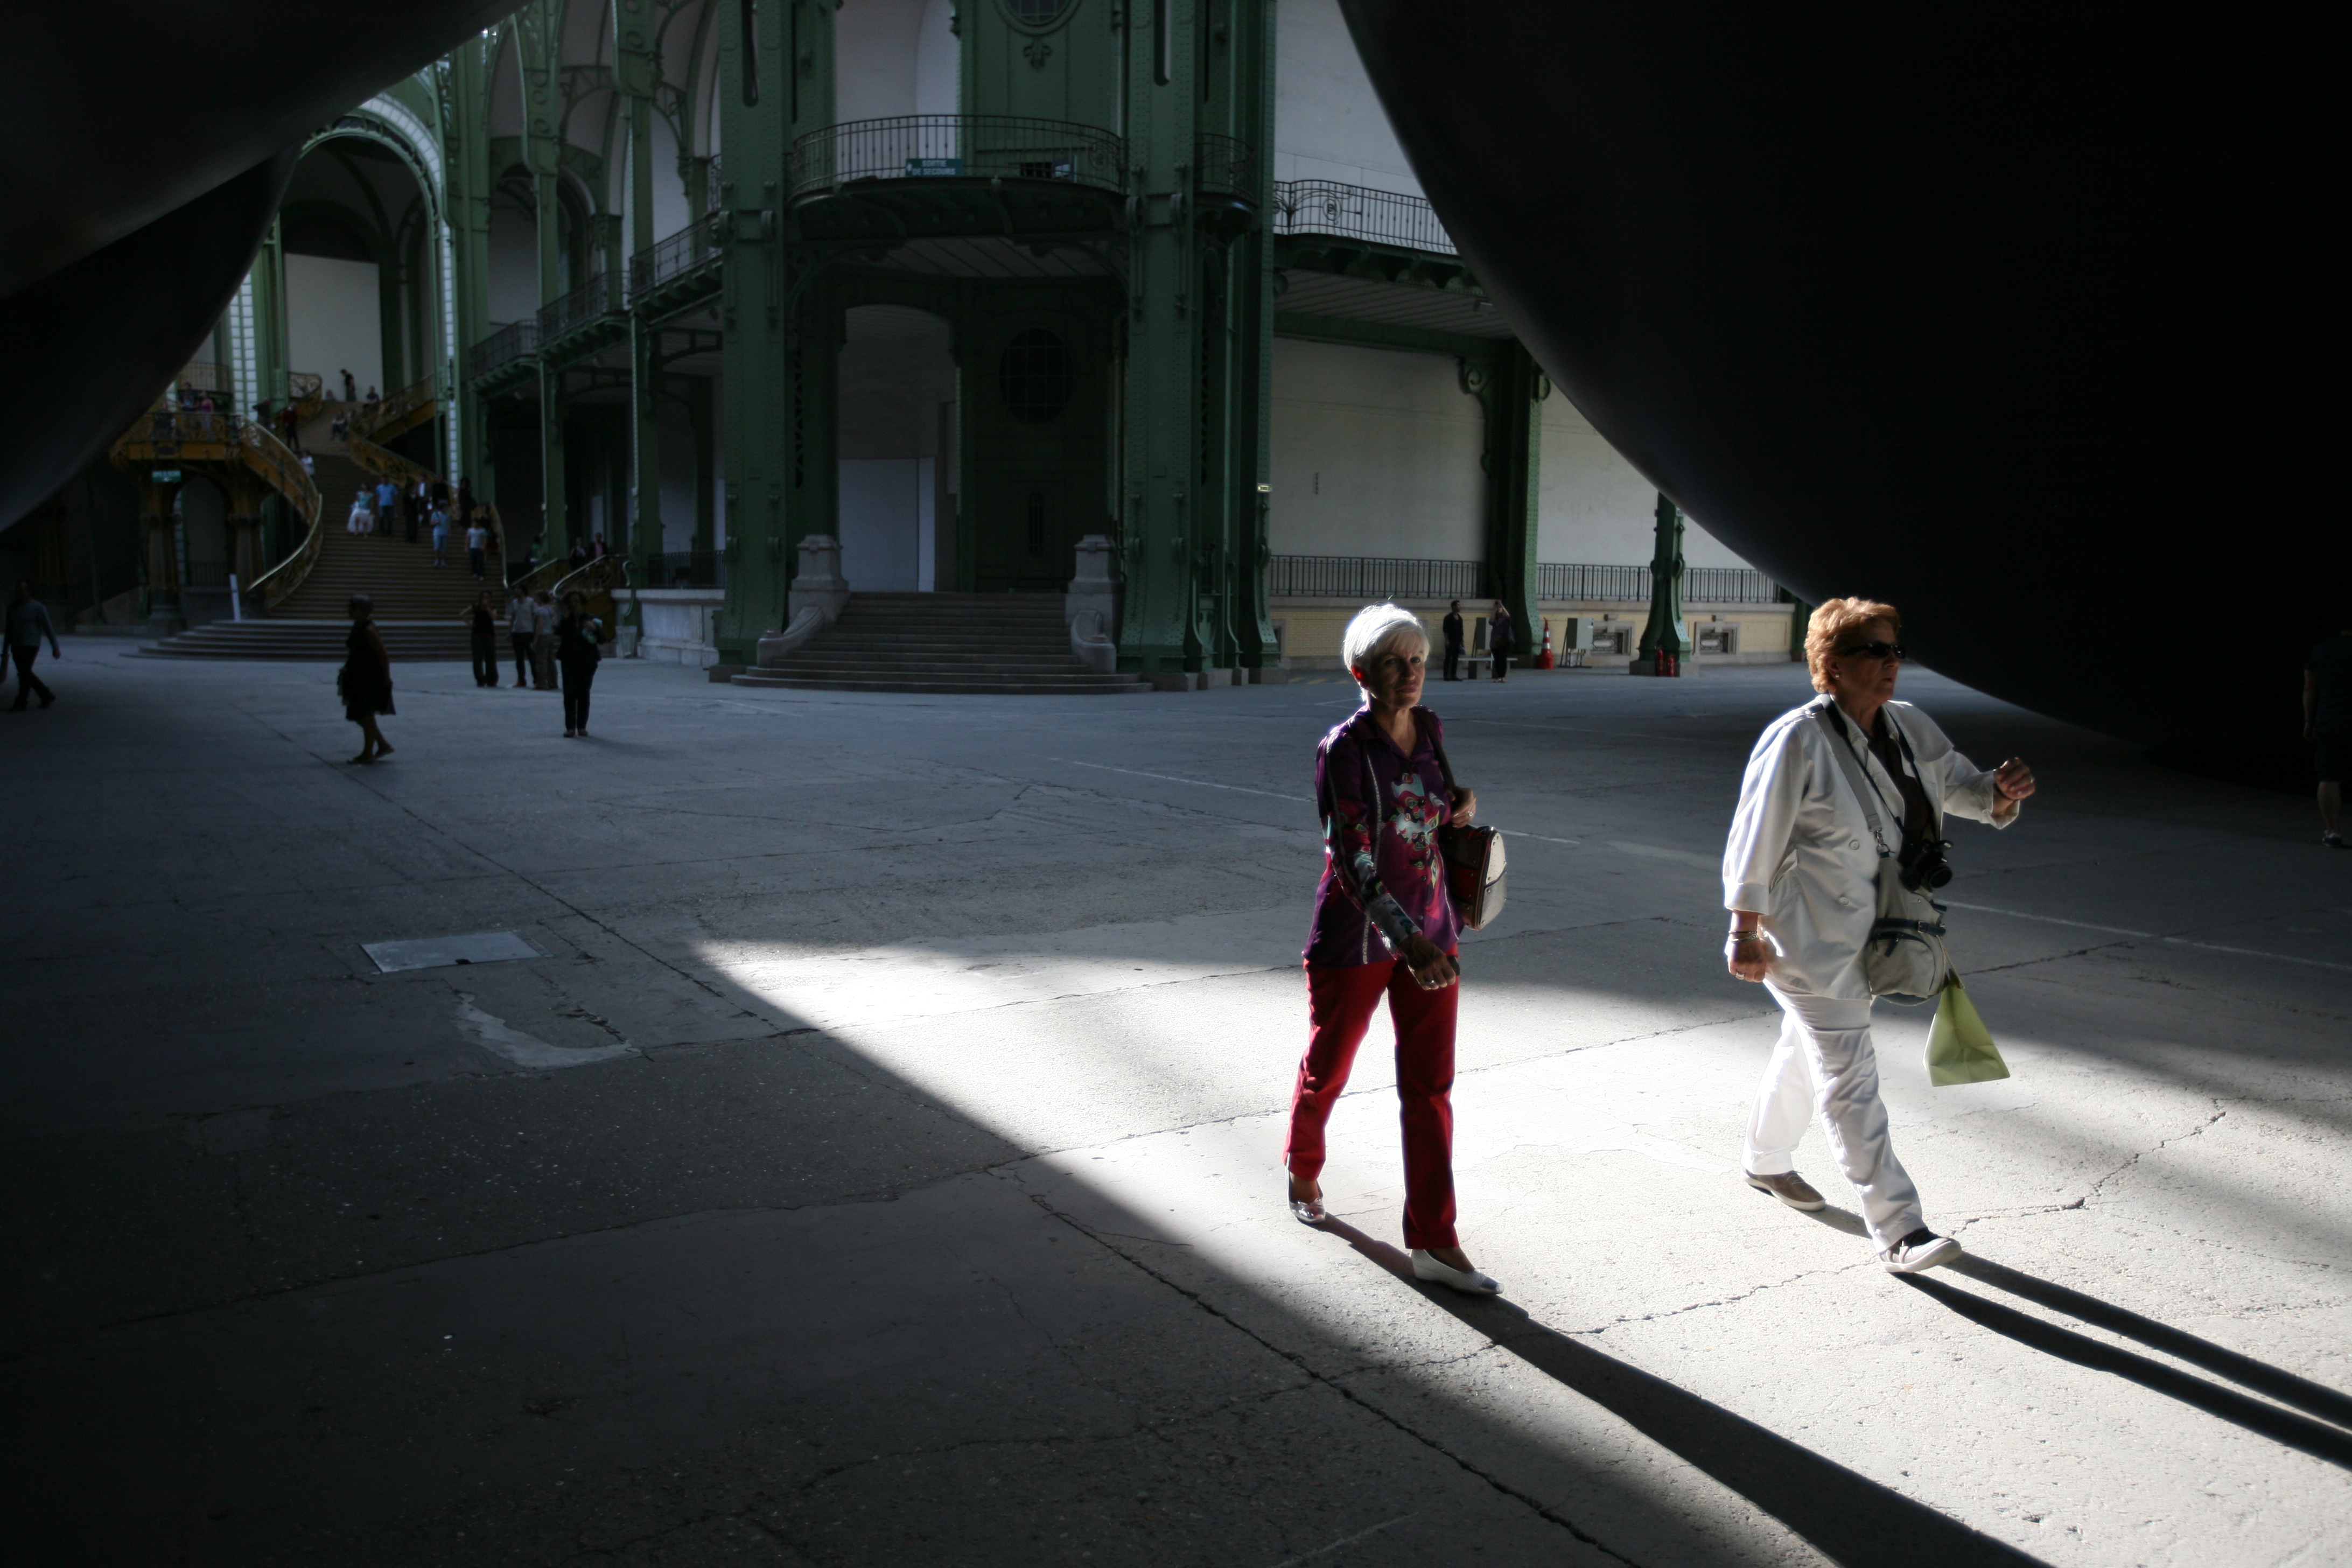
light, road, street, photography, paris, color, darkness, artwork, sculpture, art, exposition, photograph, image, exhibition, anishkapoor, screenshot, contemporaryart, leviathan, grandpalais, monumenta